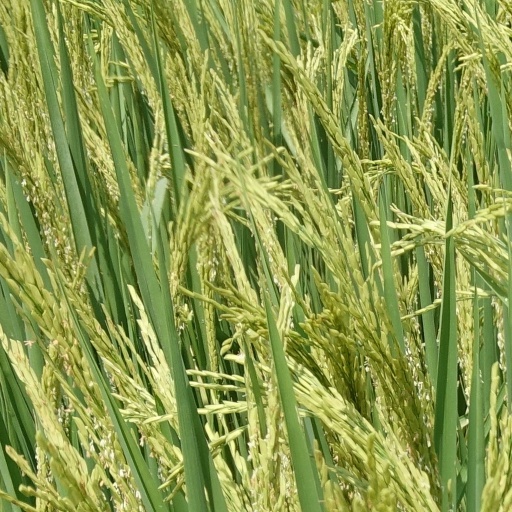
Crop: rice